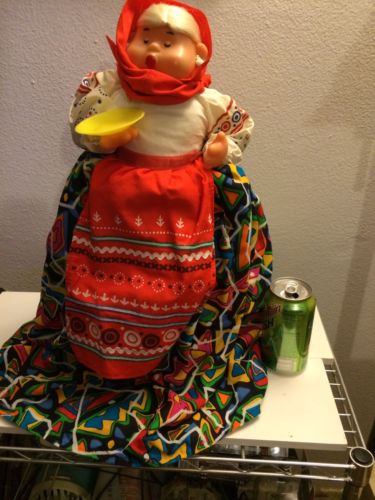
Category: toaster